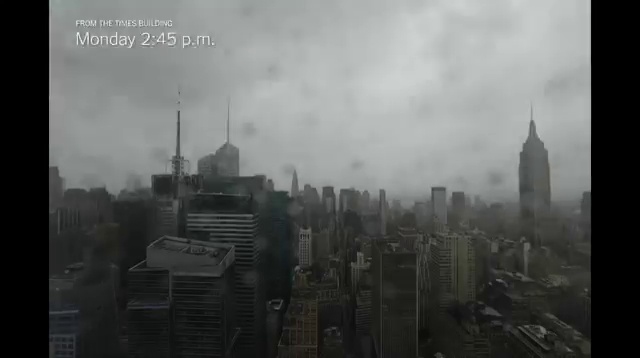
Fire: no
Smoke: no